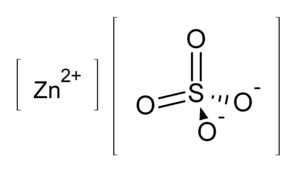
Zinksulfat
Zinksulfat, ZnSO₄, er en farveløs, krystallinsk, og vandopløselig kemisk forbindelse. Forbindelsen kendes også med krystalvand, bl.a. med syv krystalvand, ZnSO₄·7H₂O, i mineralet goslarit som tidligere blev kaldt hvid vitriol. Zinksulfat kan dannes ved at lade zink reagere med en vandig opøsning af svovlsyre, eller ved at tilsætte fast zink til en opløsning af kobber(II)sulfat: